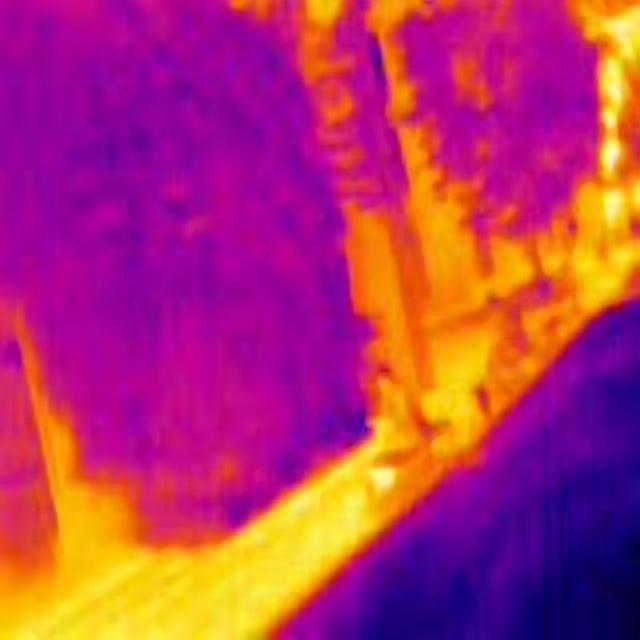
Detected objects:
label: person
label: person